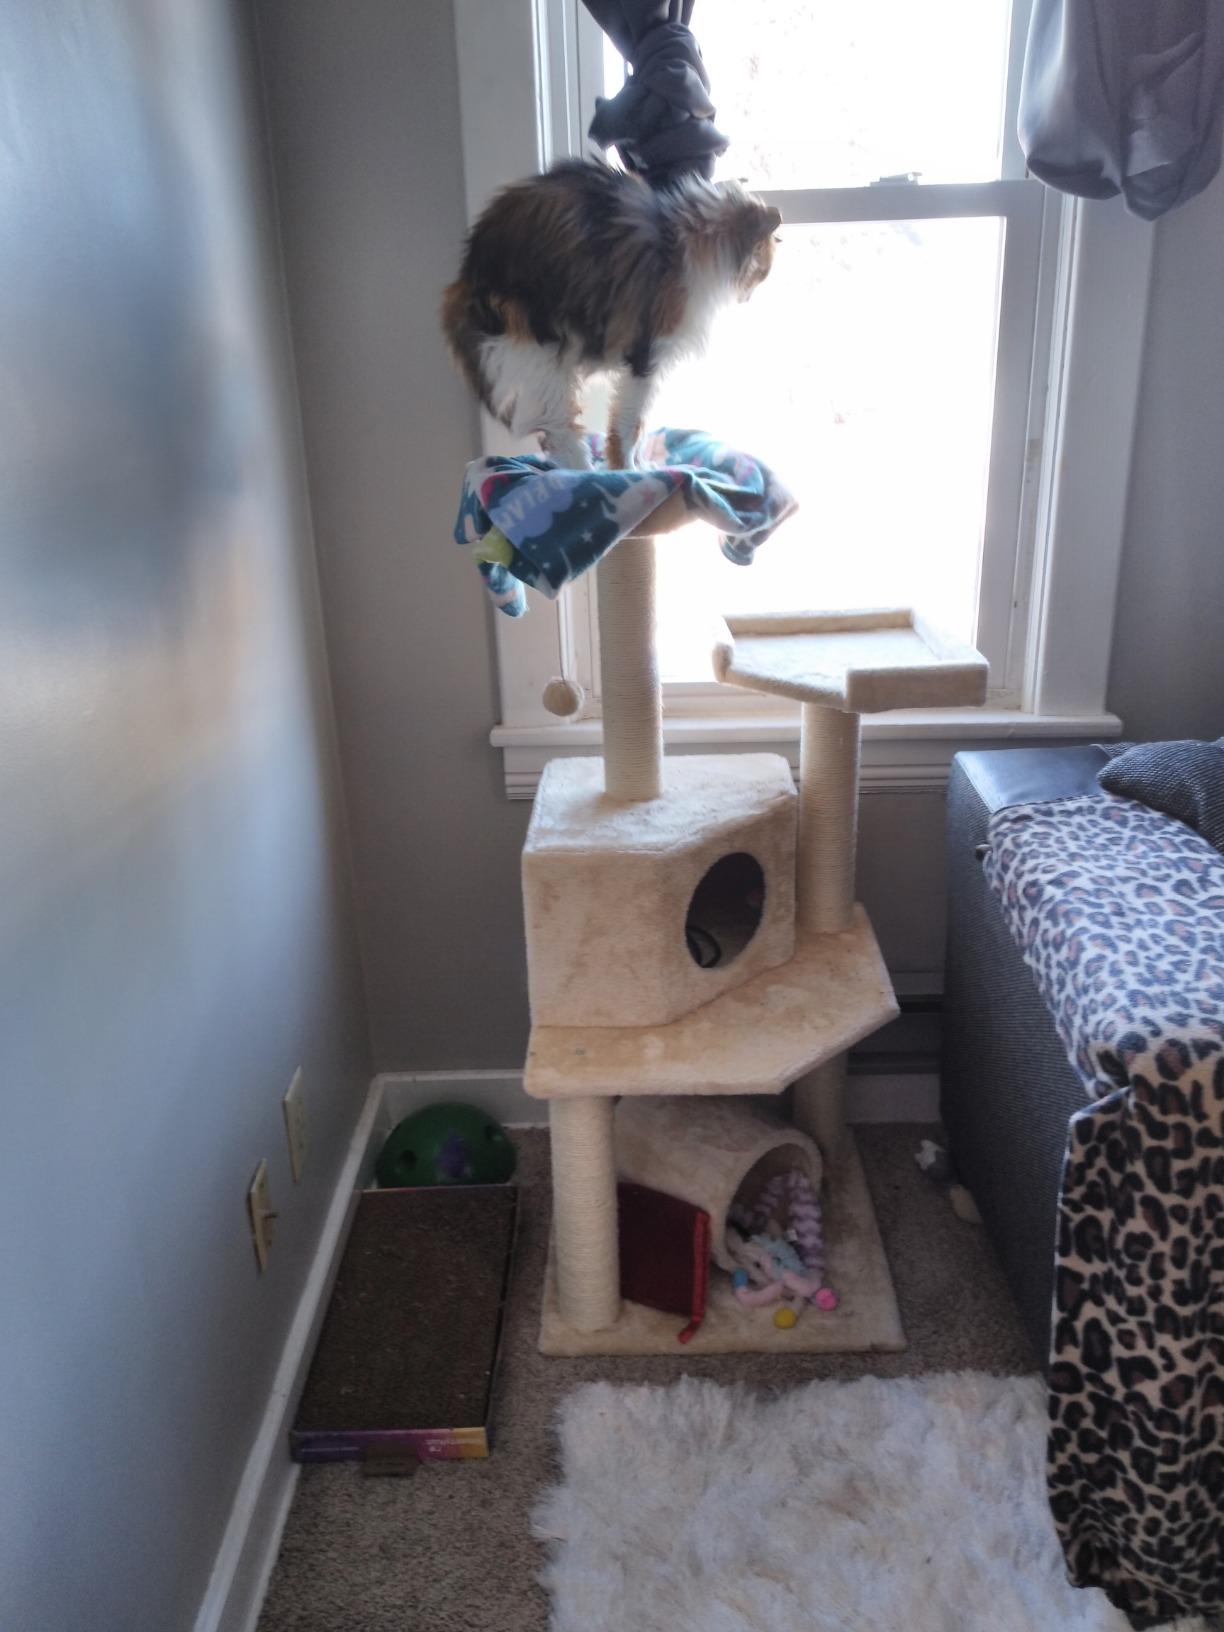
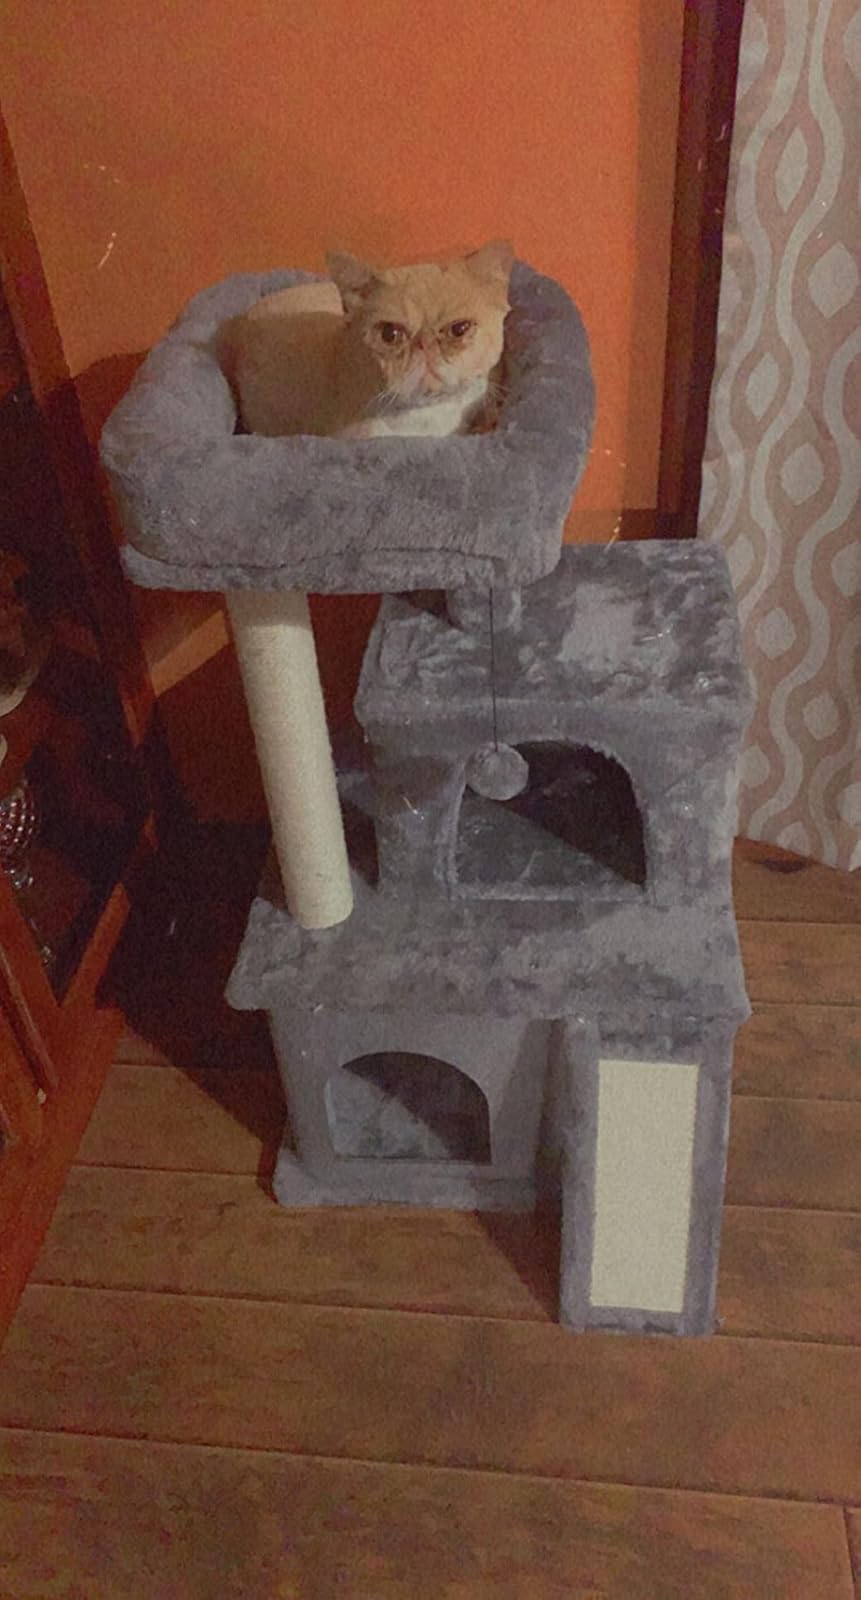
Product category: items_cat tree
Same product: no